1913 Liberty Head nickel

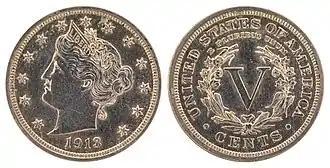
The Norweb specimen 1913 Liberty Head Nickel (from the National Numismatic Collection).

The Norweb specimen is one of two 1913 Liberty Head nickels that have ended up in museums. It is on exhibit at the Smithsonian Institution.